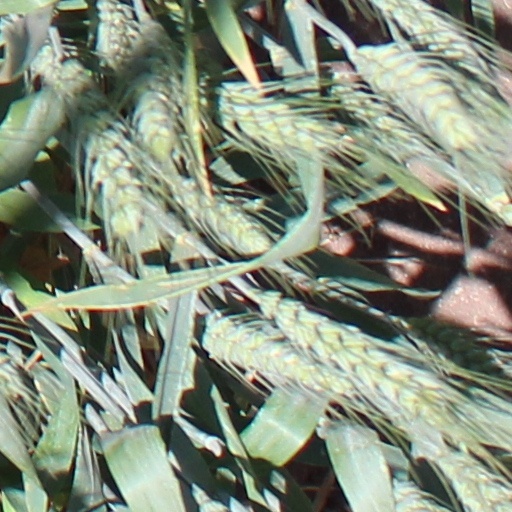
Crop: wheat